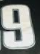
Number: 9